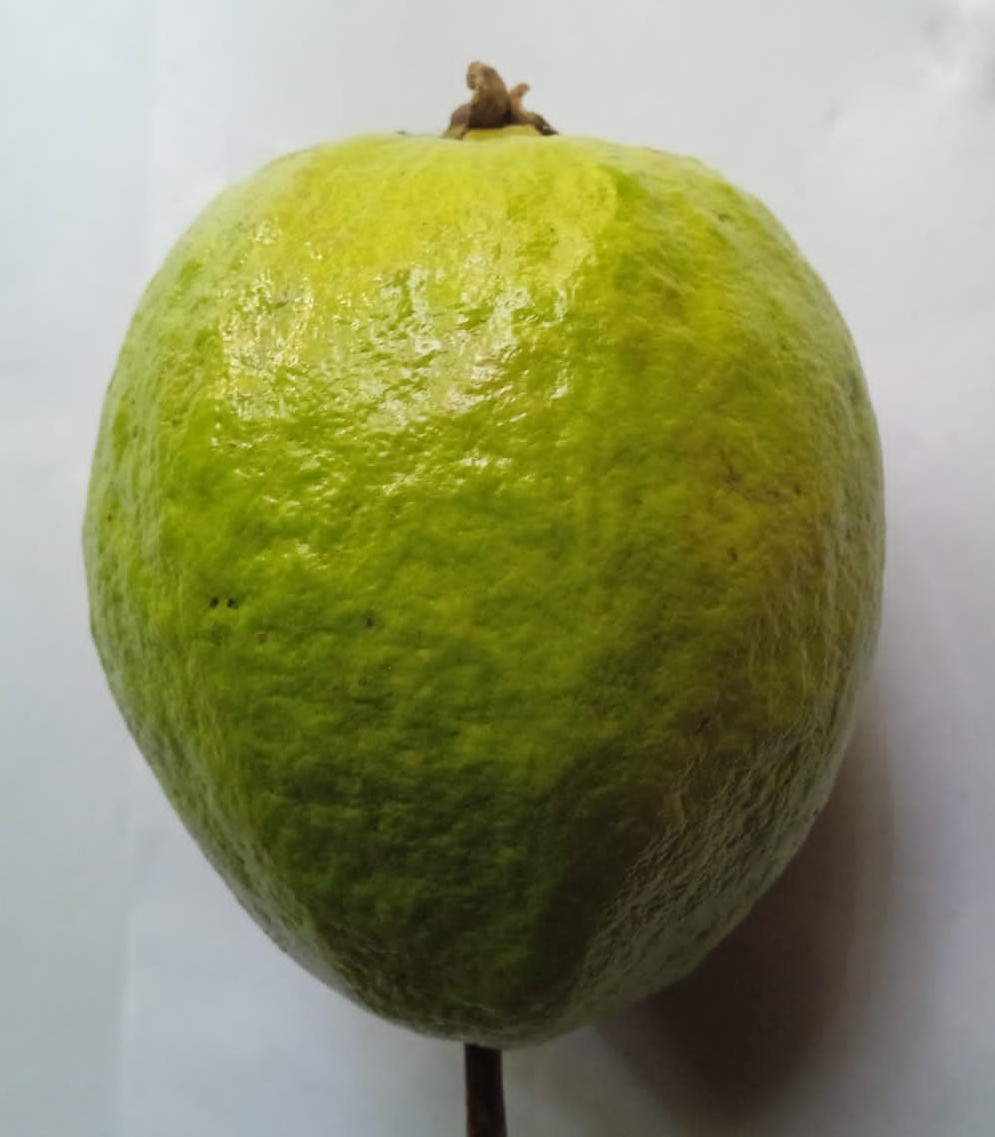
Fruit: guava
Condition: fresh